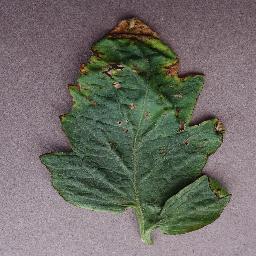
Label: Tomato___Target_Spot